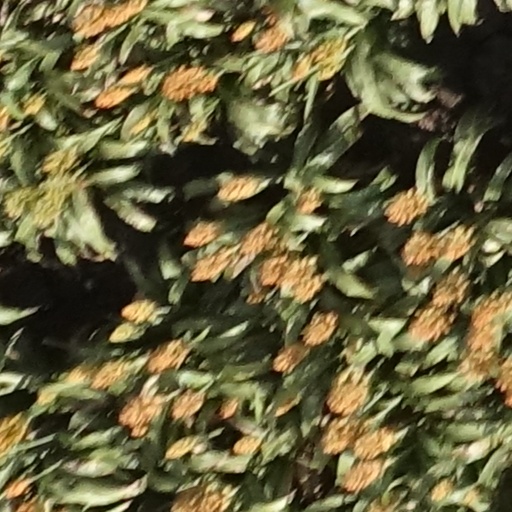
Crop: sorghum